Corruption

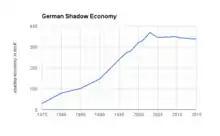
Development of the shadow economy in (West-) Germany 1975–2015. Original shadow economy data from Friedrich Schneider, University Linz.

Judicial corruption refers to the corruption-related misconduct of judges, through the receiving or giving of bribes, the improper sentencing of convicted criminals, judicial activism, bias in the hearing and judgement of arguments and other forms of misconduct. Judicial corruption can also be conducted by prosecutors and defense attorneys. An example of prosecutorial misconduct, occurs when a politician or a crime boss bribes a prosecutor to open investigations and file charges against an opposing politician or a rival crime boss, in order to hurt the competition.